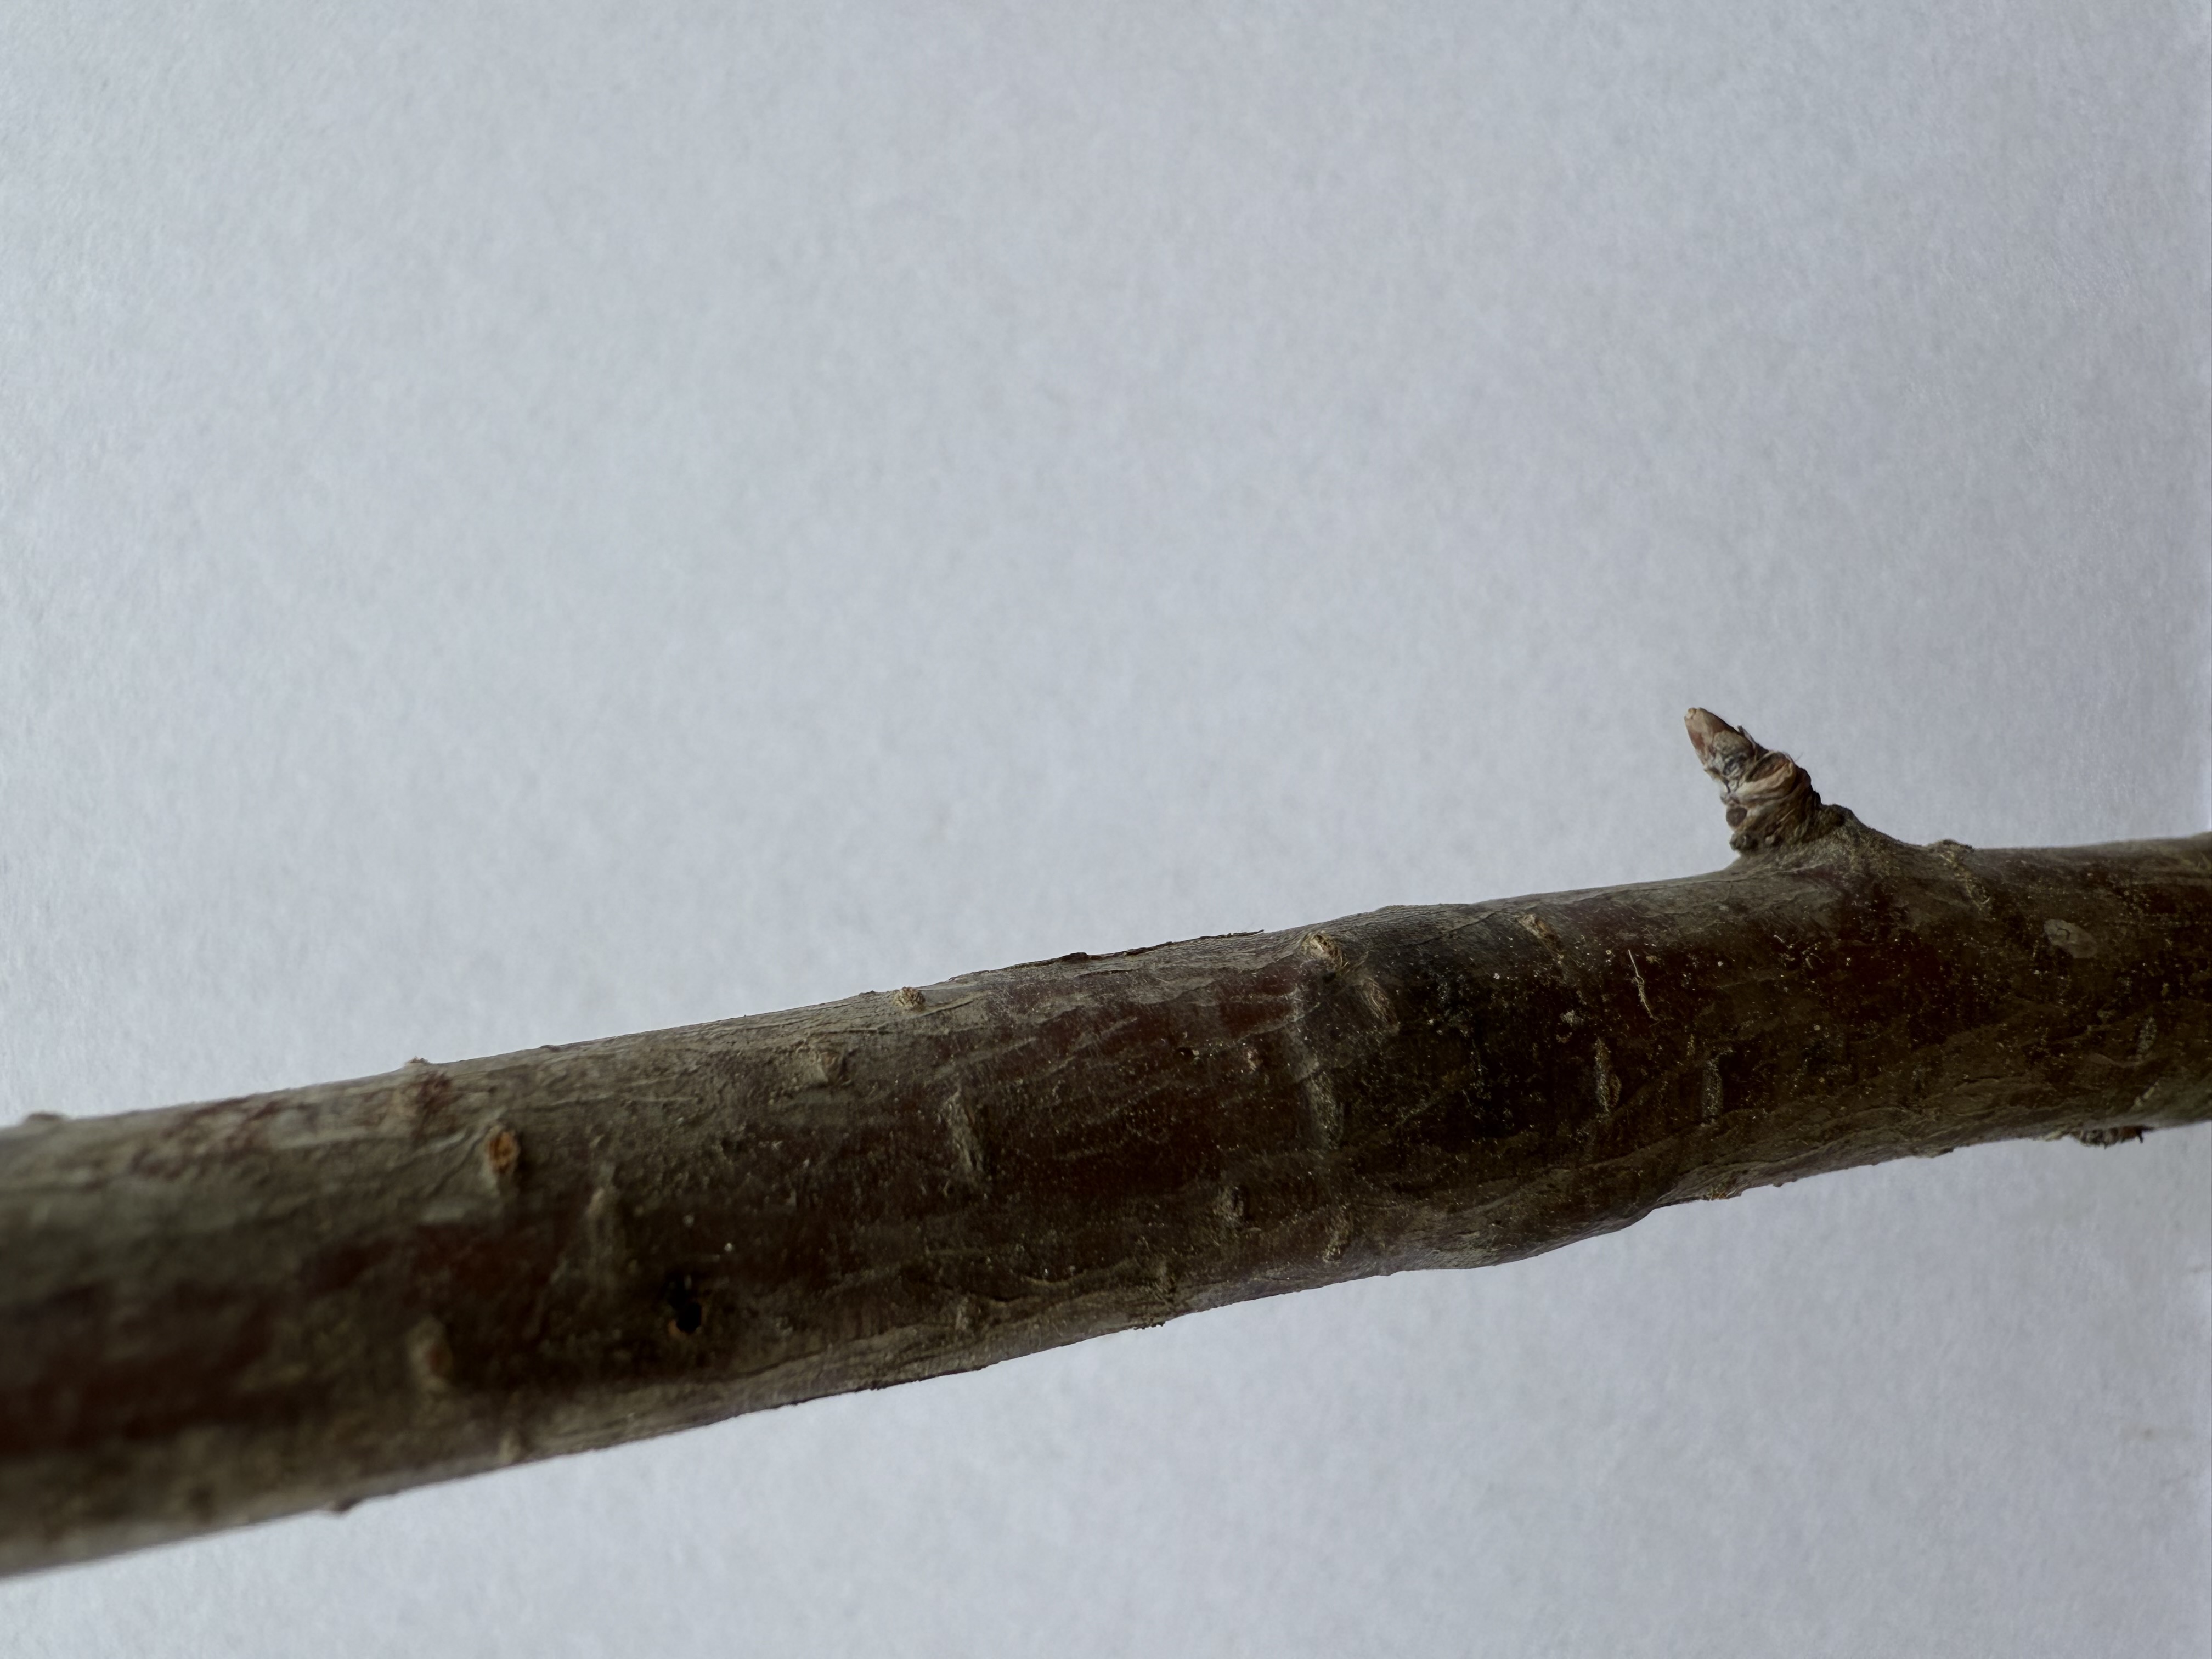
Variety: Kutahya Sour Cherry